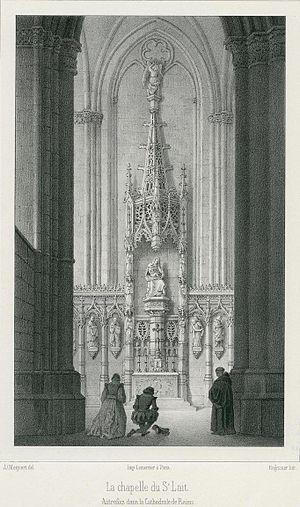
La Chapelle du saint Lait, autrefois dans la cathédrale de Reims
Les reliques de la grotte du Lait de la Vierge, dites autrefois « reliques du saint Laict », abrégé de « reliques de la Grotte du Lait », furent importées durant des siècles dans toute l'Europe. Par leurs propriétés, elles correspondaient un peu à l'eau de la Grotte de Lourdes de nos jours, un « souvenir » ramené d'un lieu saint, aux vertus réputées curatives, d'une grotte autrefois universellement vénérée, avant celle de Lourdes. Un texte de Laurentius Surius témoigne de l'ancienneté de cette coutume concernant la grotte du lait, où venaient prier des femmes de toute confession, juives, musulmanes et chrétiennes, d'envoyer dans toute l'Europe des tablettes et des petits pains de cette craie, terre blanche et friable, pour guérir les malades, de même qu'on les rapportait en tant que souvenir, curiosité, ou objet de dévotion.